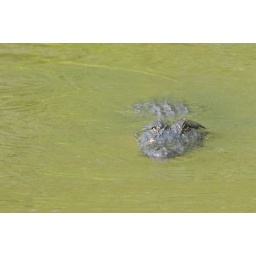
Toto in green water